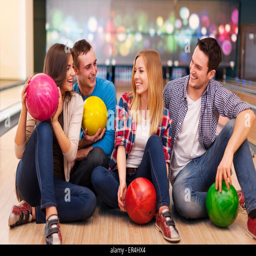
friends hanging out at the bowling alley